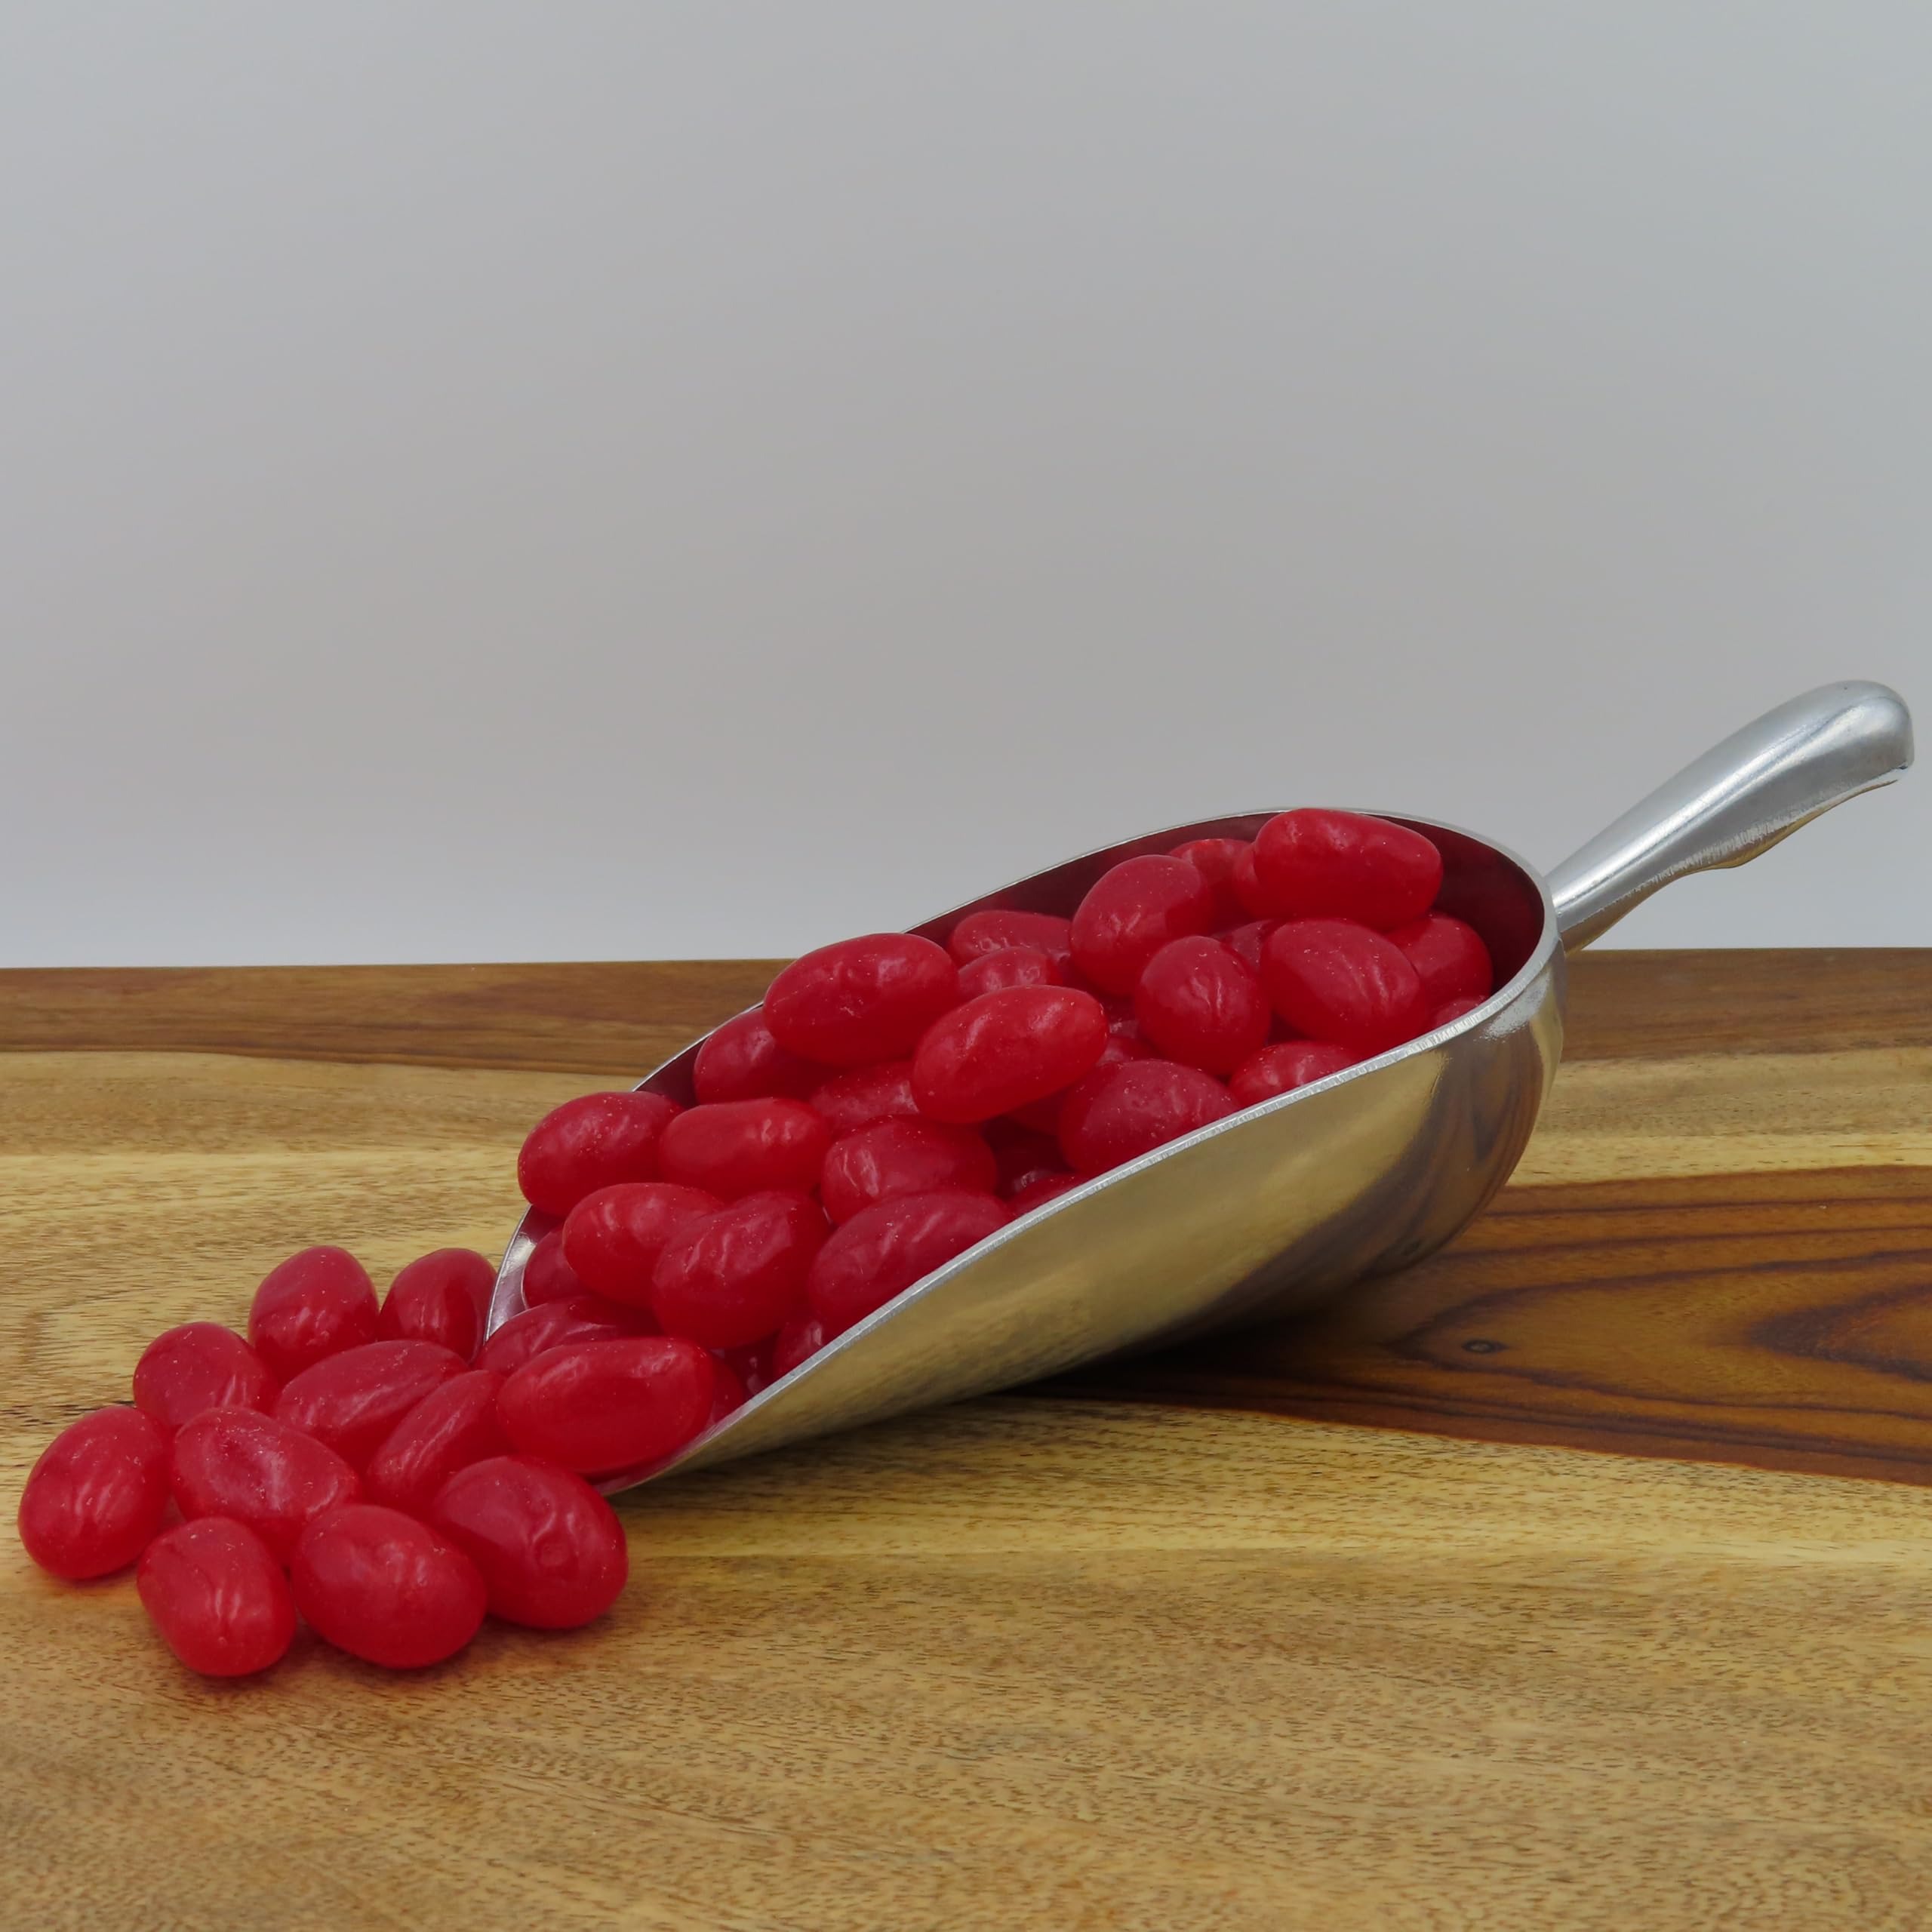
Item Name: Beulah's Jumbo Cinnamon Jelly Beans, 5 Pound Package, 400 Pieces of Candy
Bullet Point 1: Spicy Cinnamon Flavor
Bullet Point 2: Chewy & Plump
Bullet Point 3: 1 inch long
Product Description: Packaged in bulk, these Jumbo Cinnamon Jelly Beans are a great snack. Share with family and friends or enjoy for yourself.
Value: 80.0
Unit: Ounce

Price: 39.29